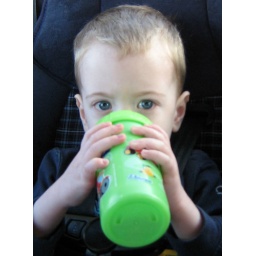
After 10 hours straight of sitting in his car seat, he was still a happy camper.Trip: Christmas in Lombard 2005